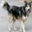
Label: dog